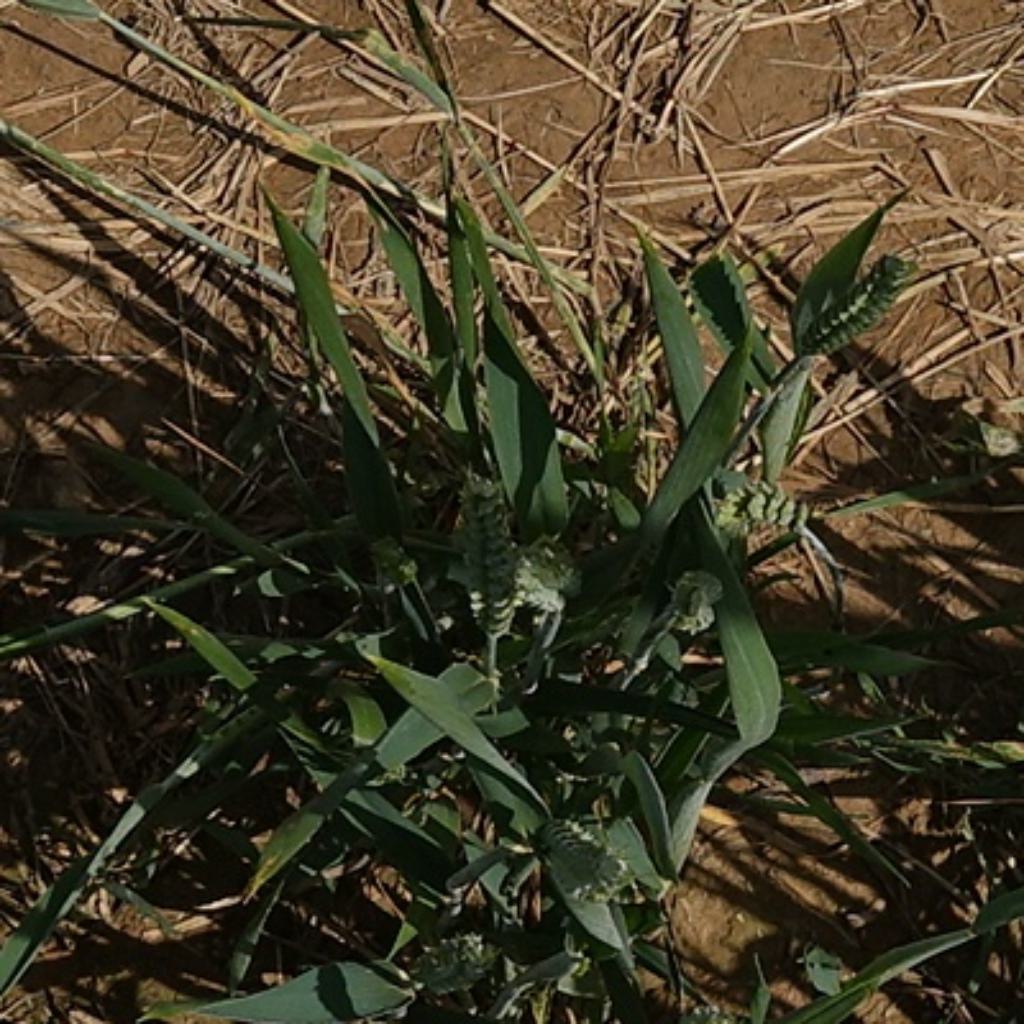
Country: France
Location: VLB
Wheat development stage: Filling